Shona Robison

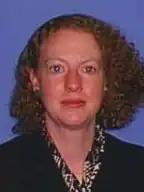
Official parliamentary portrait, 1999

Robison contested in the first election to the Scottish Parliament for the Dundee East constituency. Although she was unsuccessful, having came second to Scottish Labour's John McAllion, she was elected as an additional member for the North East Scotland region. In her first term, she was member of the Health and Community Care Committee and was the Deputy Convenor of the Equal Opportunities Committee.